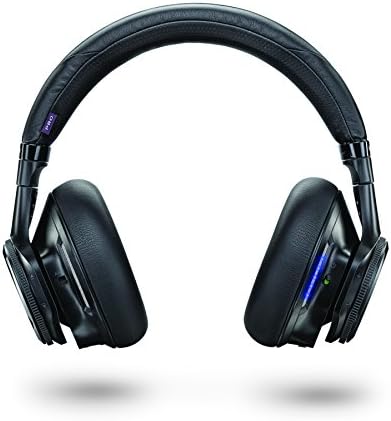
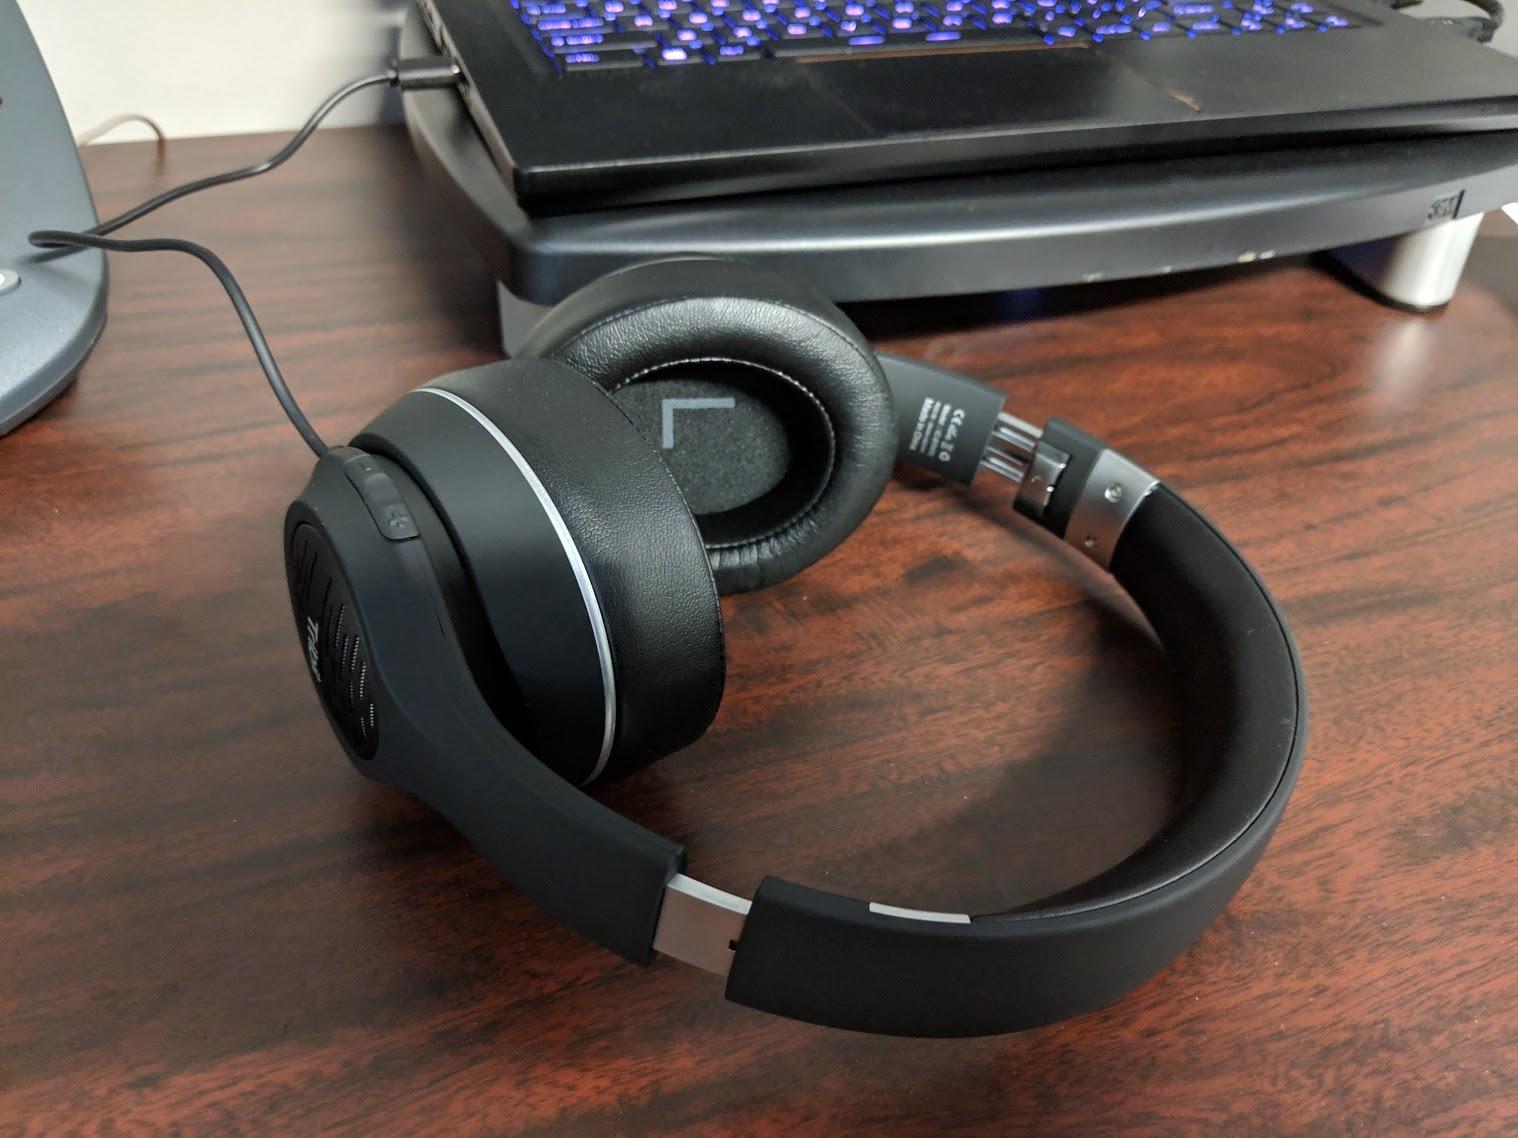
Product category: headphones
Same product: no